Southern Medical University

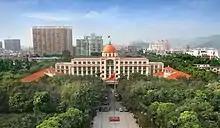
Administration building

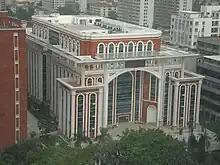
SMU library on main campus

Southern Medical University is a provincial public medical university in Baiyun, Guangzhou, Guangdong, China. Formerly as a military-affiliated medical university, the whole institution was transferred to the Guangdong Provincial People's Government and became a provincial public university in 2004. It is now wholly owned by the Guangdong Provincial People's Government.